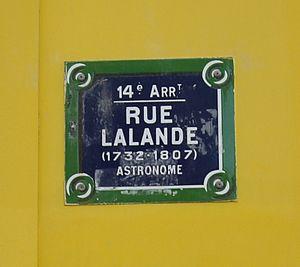
Plaque de la rue Lalande, Paris 14e, en mémoire de l'astronome Joseph Jérôme Lefrançois de Lalande (1732-1807).
Joseph Jérôme Lefrançois de Lalande, né à Bourg-en-Bresse le 11 juillet 1732 et mort à Paris le 4 avril 1807, est un astronome français.